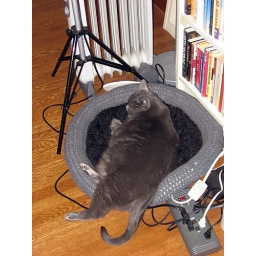
Being cute in his kitty bed in the office next to the space heater.